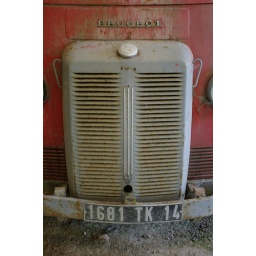
Old van in barn